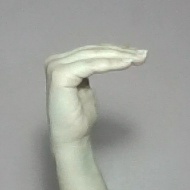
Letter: haa